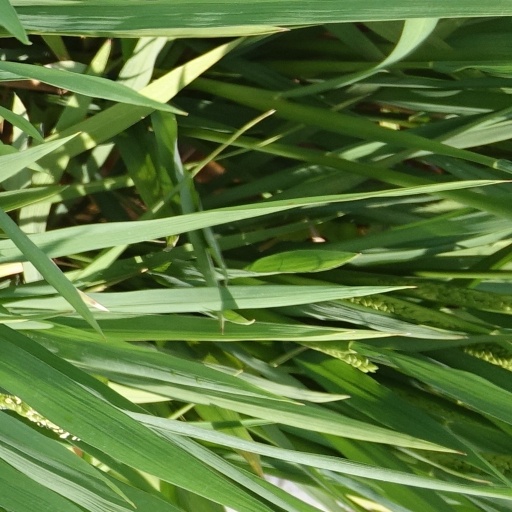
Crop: rice